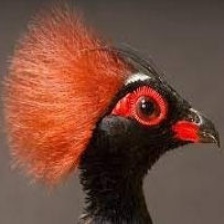
Species: CRESTED WOOD PARTRIDGE
Scientific name: ROLLULUS ROULOUL
ImageNet parent category: partridge